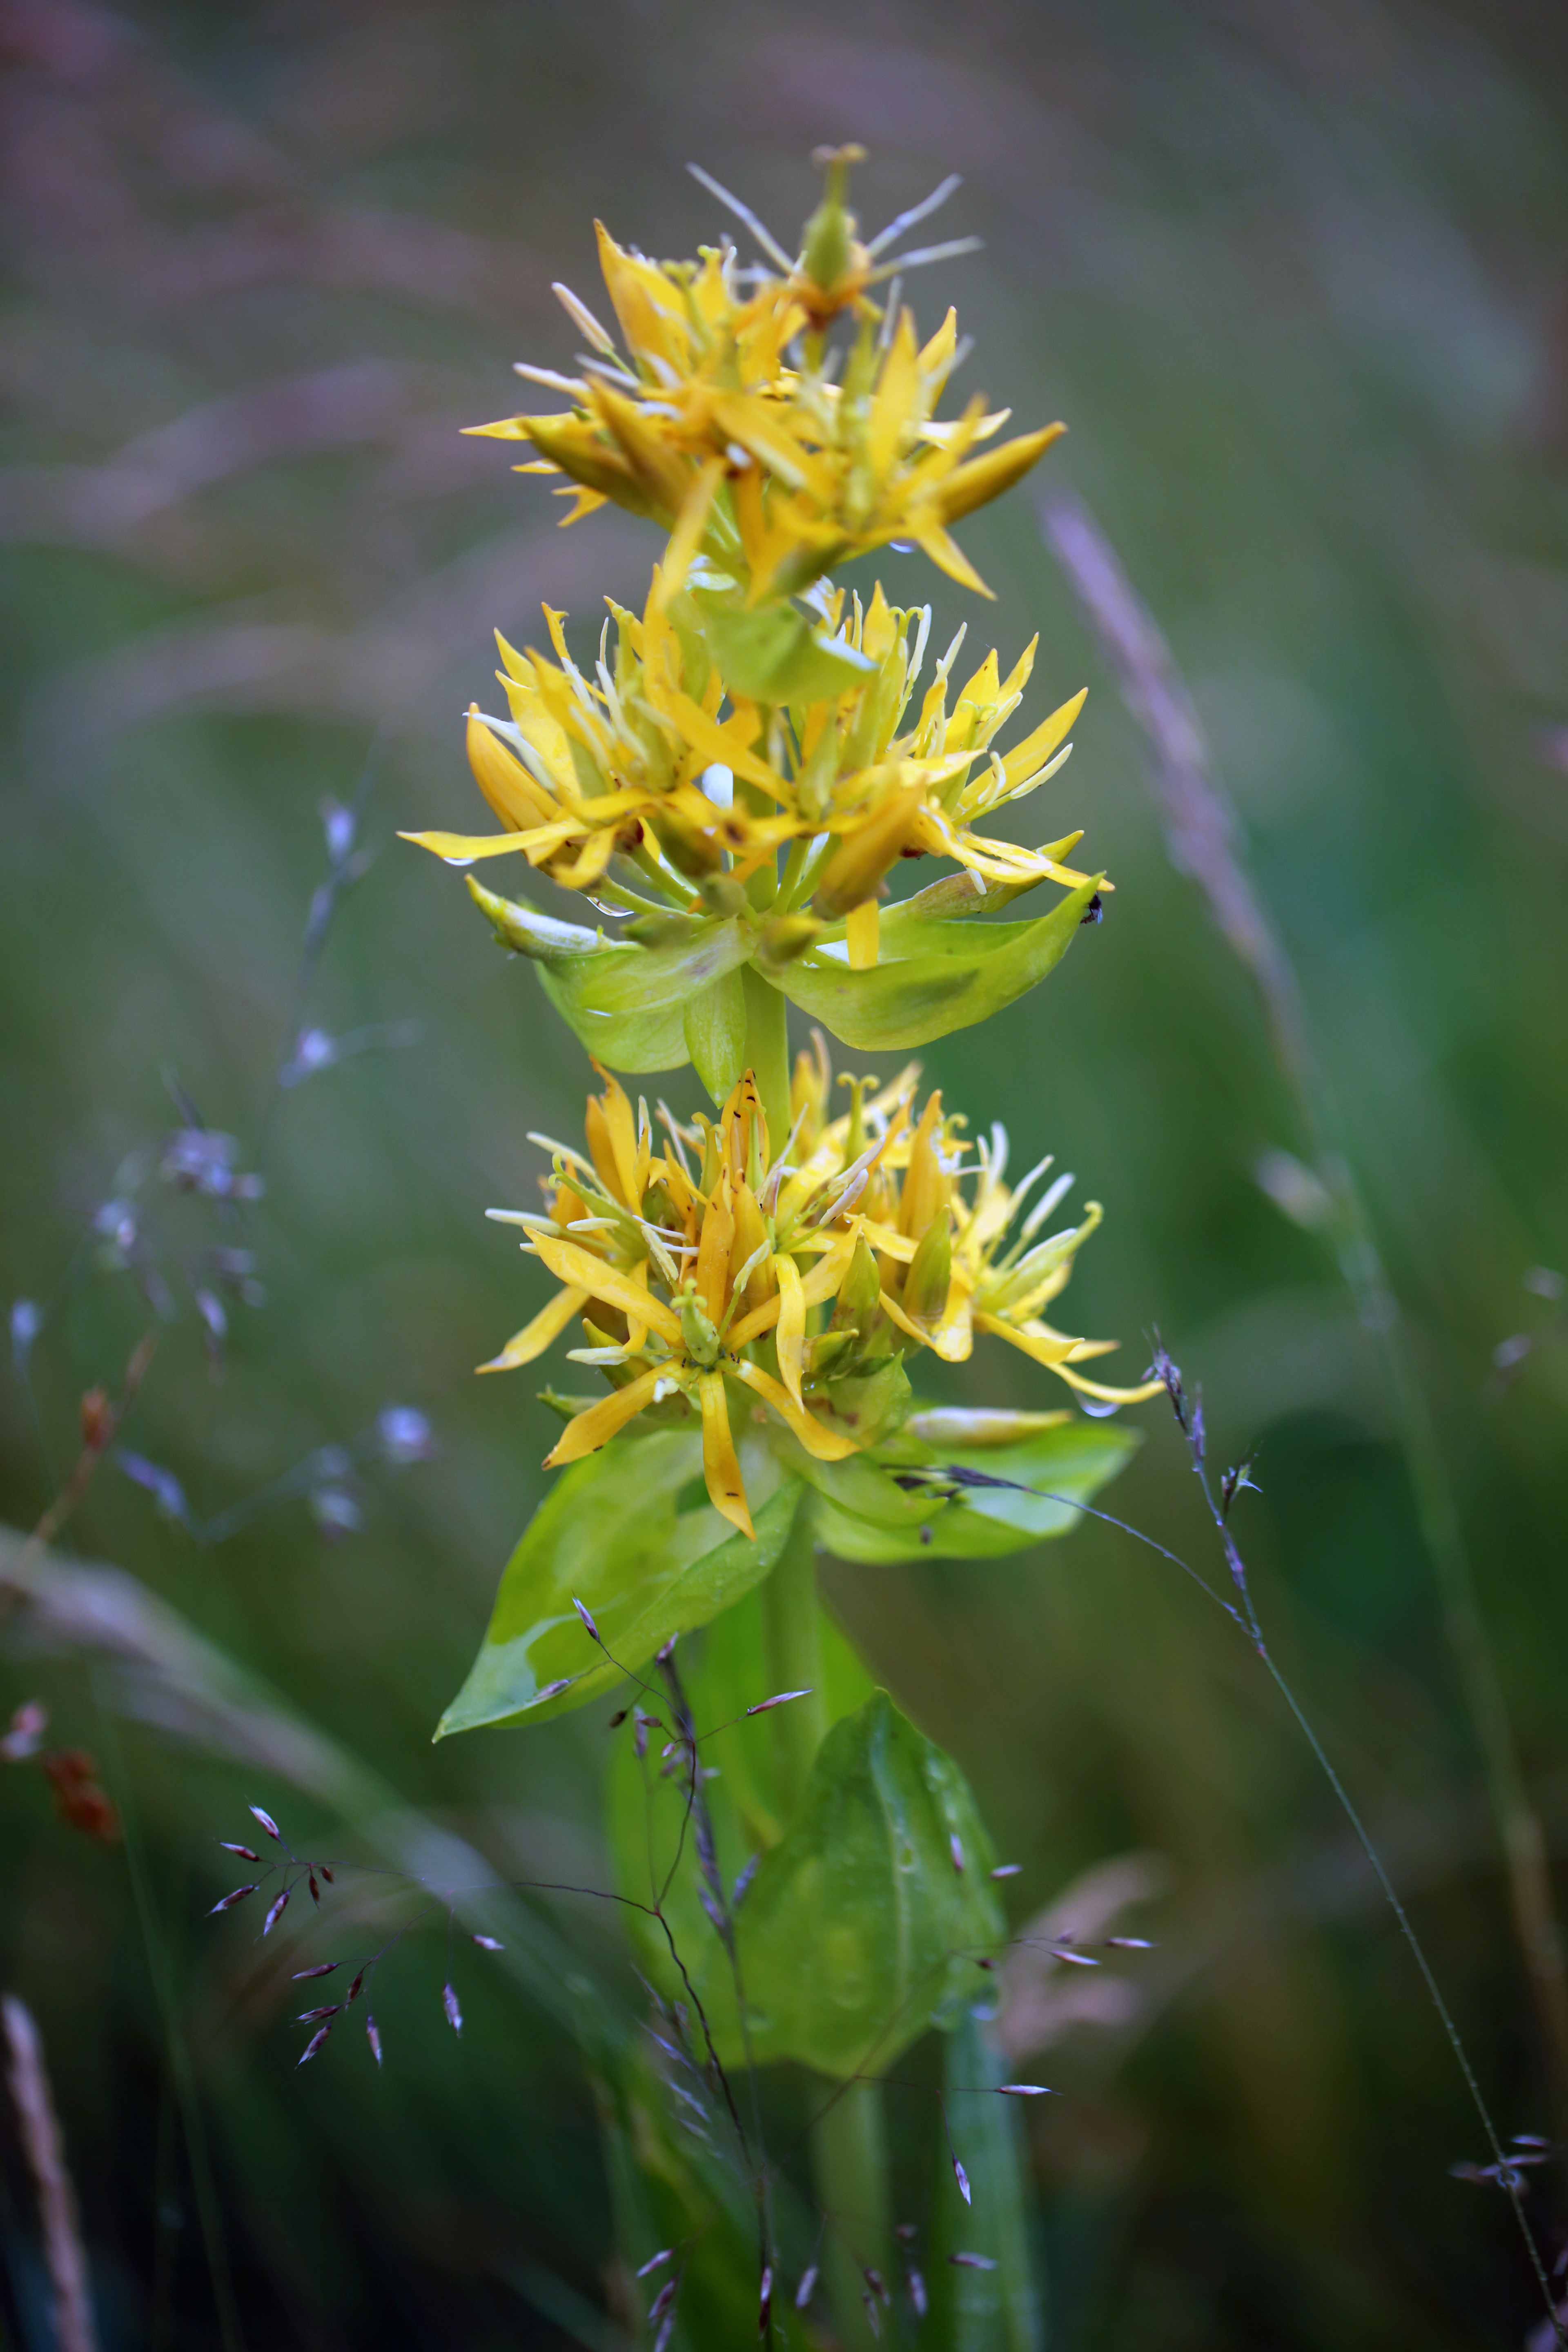
nature, plant, flower, france, europe, green, botany, yellow, altitude, flora, wildflower, pelouse, rhnealpes, ardche, frankrijk, massifcentral, frankreich, prairies, foins, gentianes, vertre, macro photography, flowering plant, plant stem, land plant